Dropquote

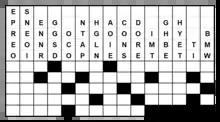
A dropquote puzzle

Dropquote or quotefall is a puzzle type where a quotation has been written over several lines, and the solver must recreate it from only a list of letters as they should appear in each column. When correctly completed, the words read from left to right to form a quotation, proverb or saying.